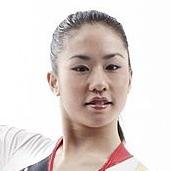
Age: 20